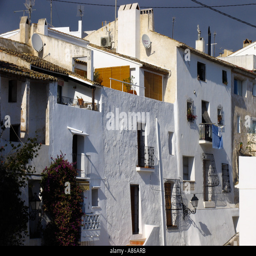
typical white houses in a spanish village